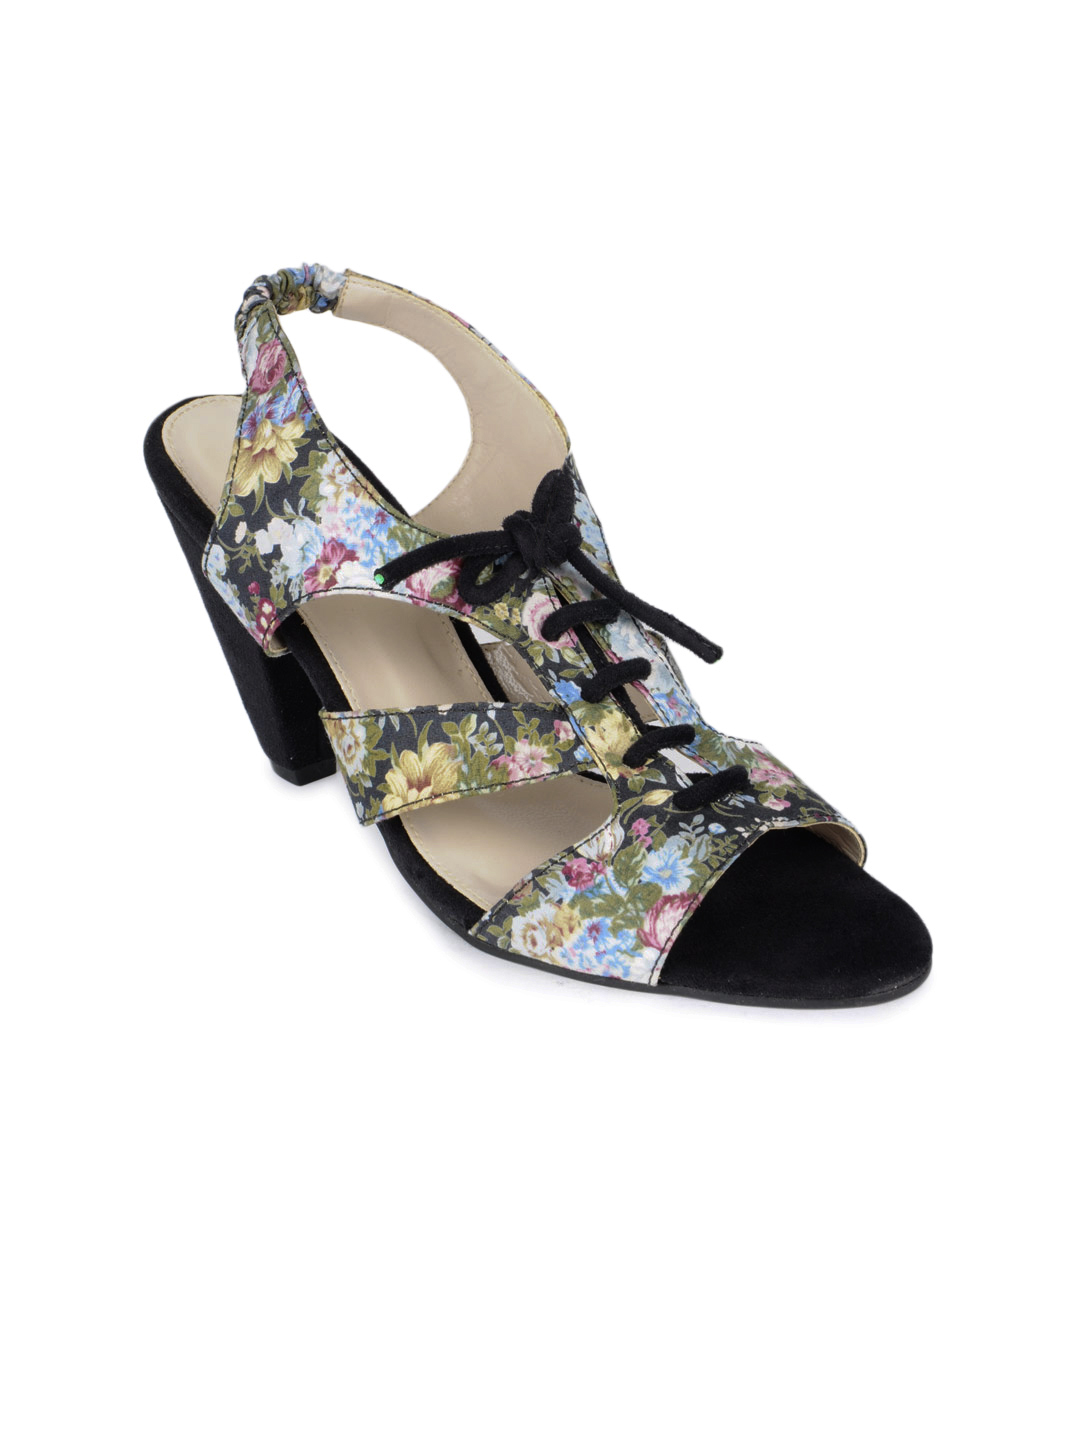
Catwalk Women Black Heels
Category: Footwear / Shoes / Heels
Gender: Women
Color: Black
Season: Spring 2013
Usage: Casual